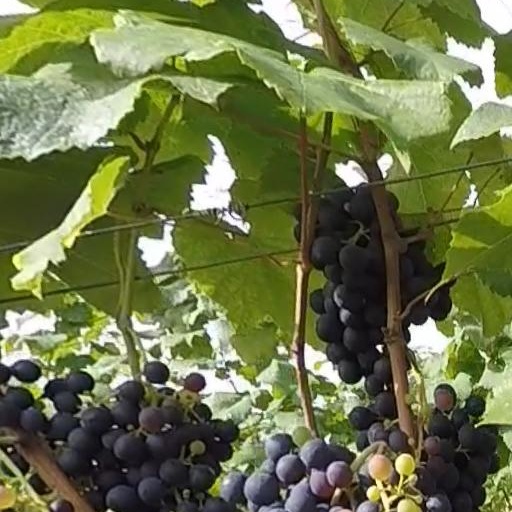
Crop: grape